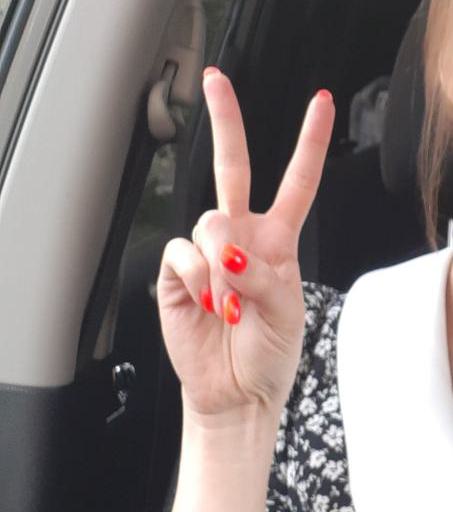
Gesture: peace